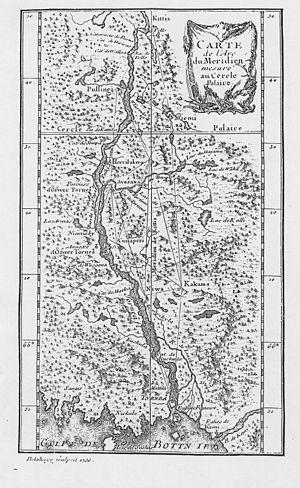
L'Académie de Paris détermine le rapport entre vitesse du son et intensité du vent.